Vehkalahden neidot

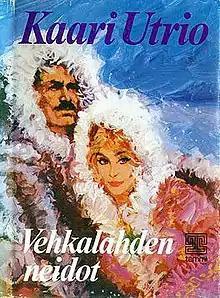

Vehkalahden neidot (Finnish: "The Maidens of Vehkalahti") is a 1971 historical novel by Finnish author Kaari Utrio.